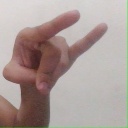
अक्षर: च